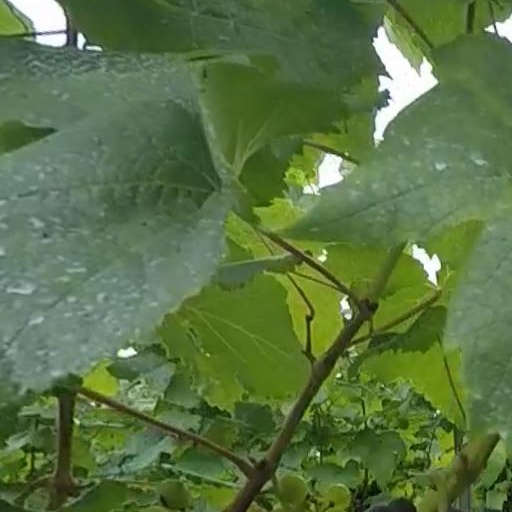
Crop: grape